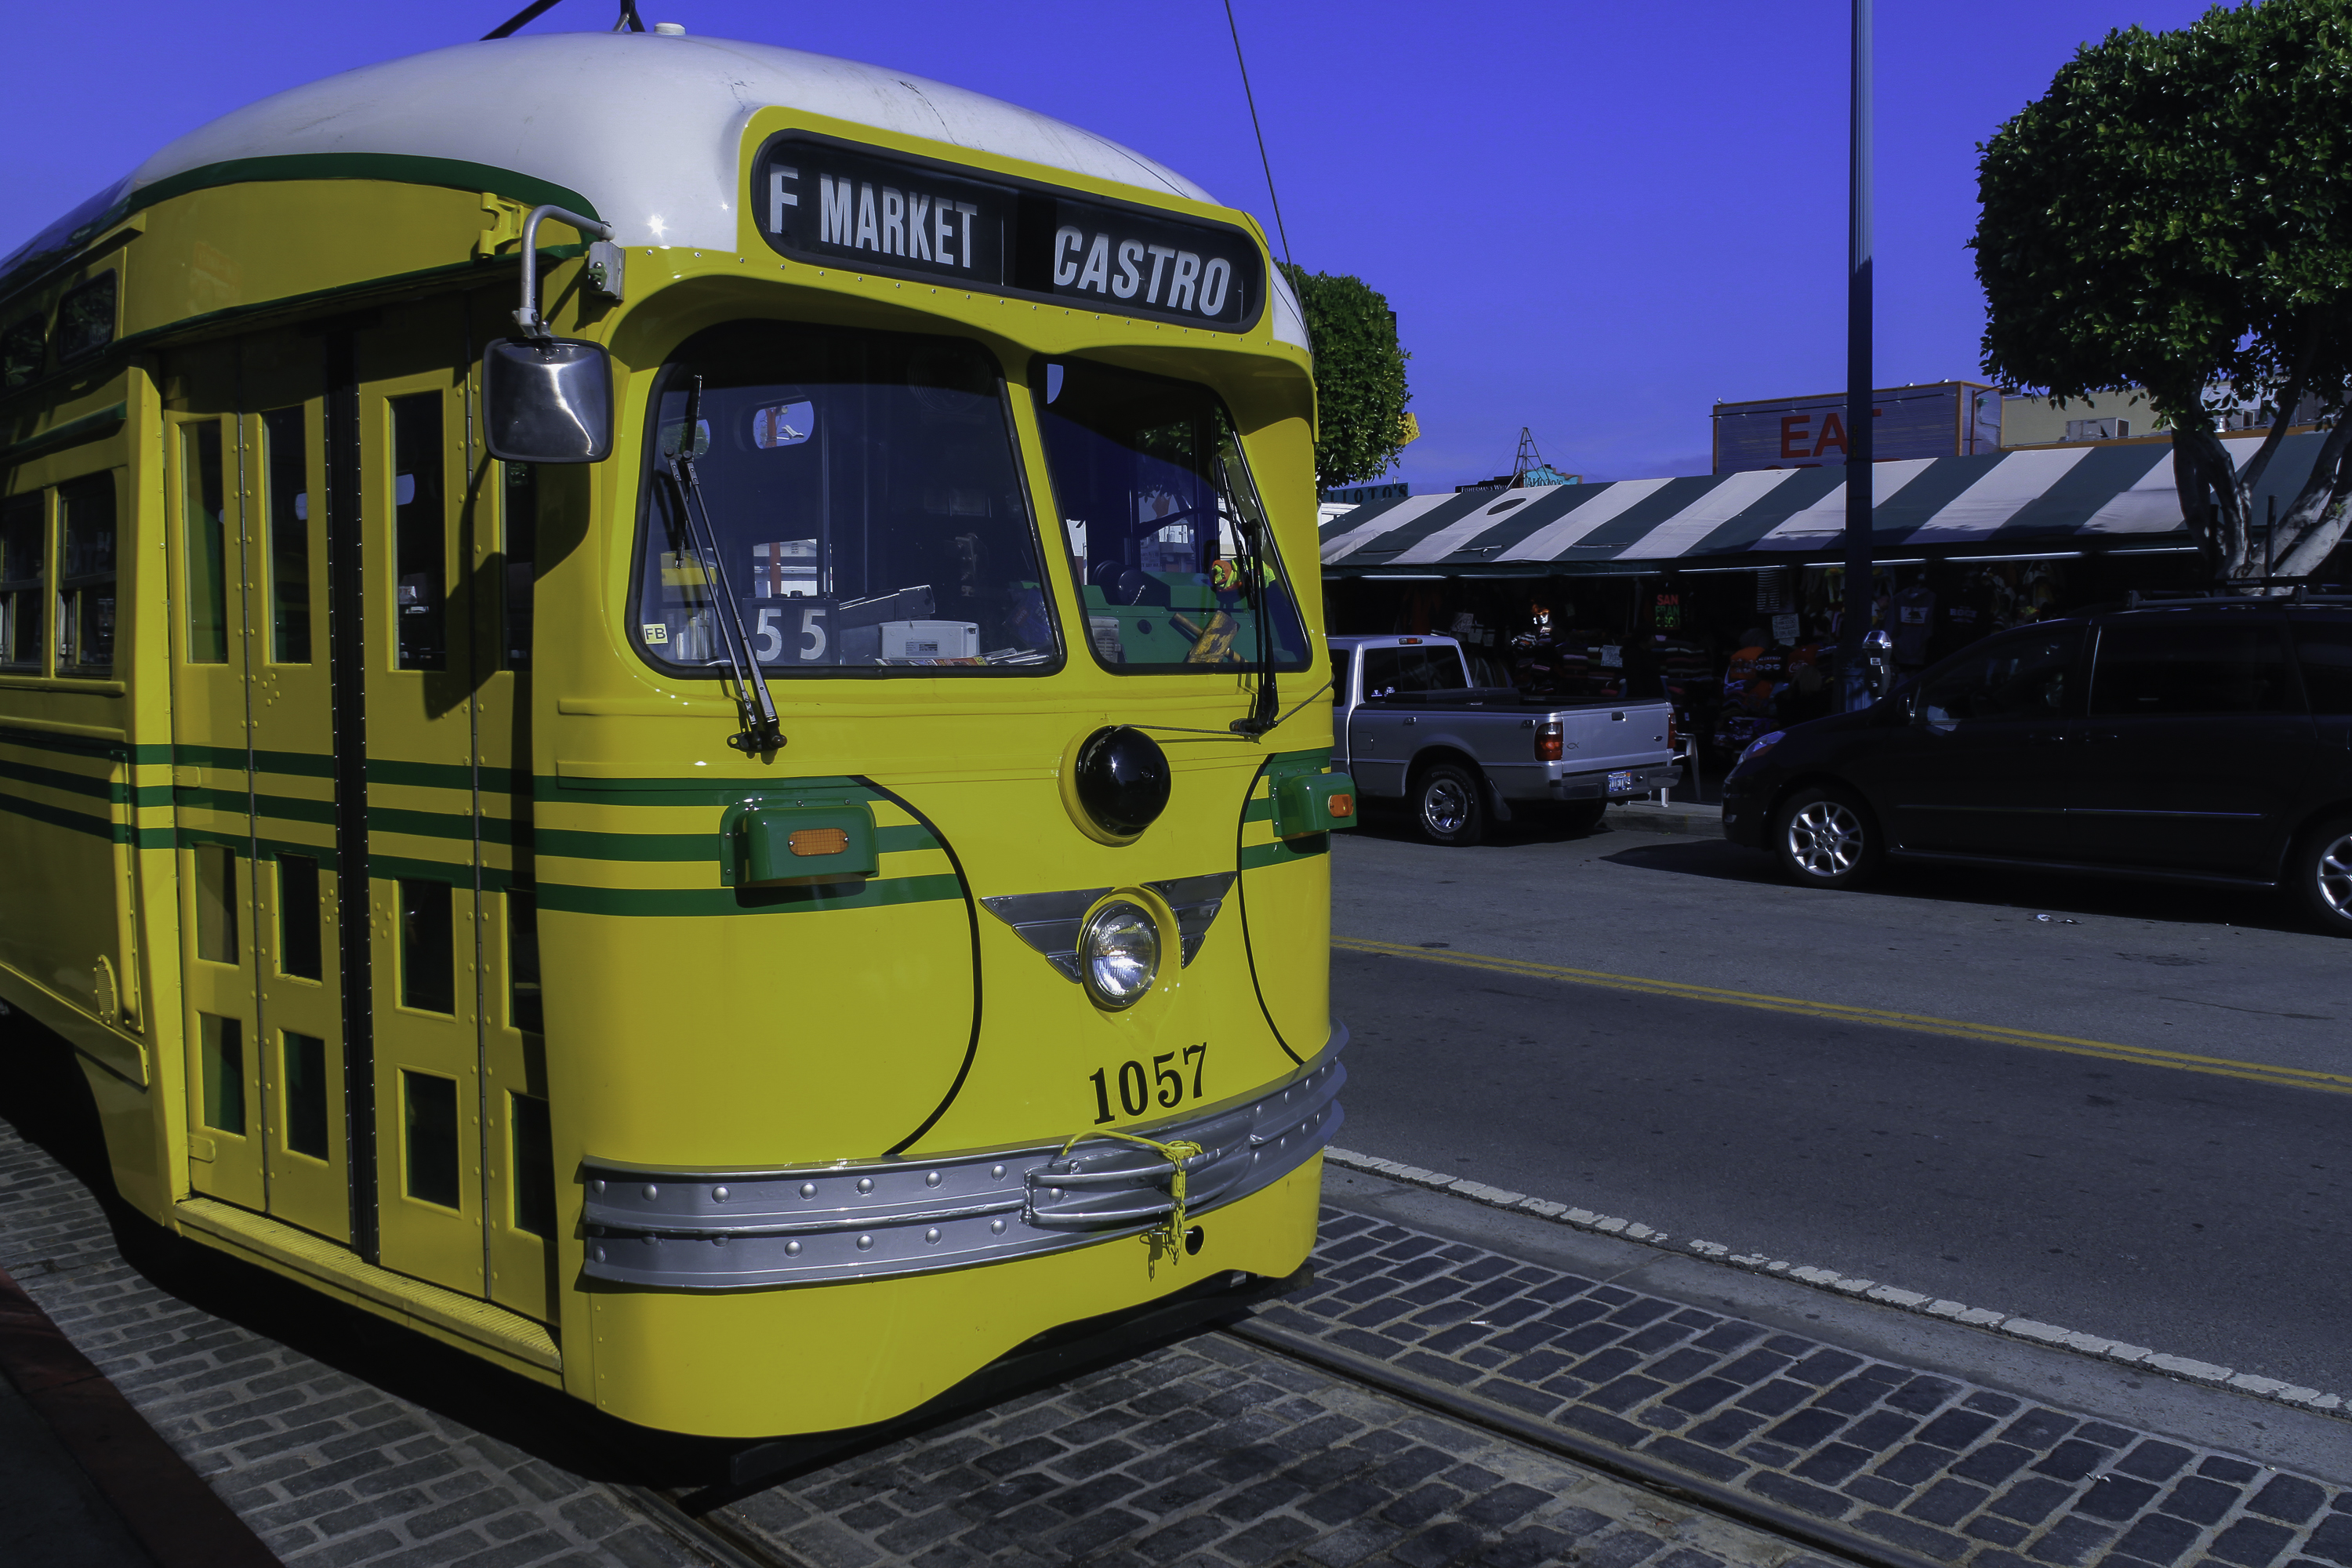
bridge, photo, transport, vehicle, canon, usa, california, public transport, bus, sanfrancisco, goldengate, photoshop, estadosunidos, 6d, lightroom, foto, argentina, us, 60d, canonef50mmf14usm, canoneos6d, canonlens, bayarea, rodrigoparedes, buenosaires, 160378, www160378com, sanfranciso, canoneos60d, canoneosrebelt1, canonef1635mmf28liiusm, canonef24105mmf4lisusm, land vehicle, mode of transport, metropolitan area